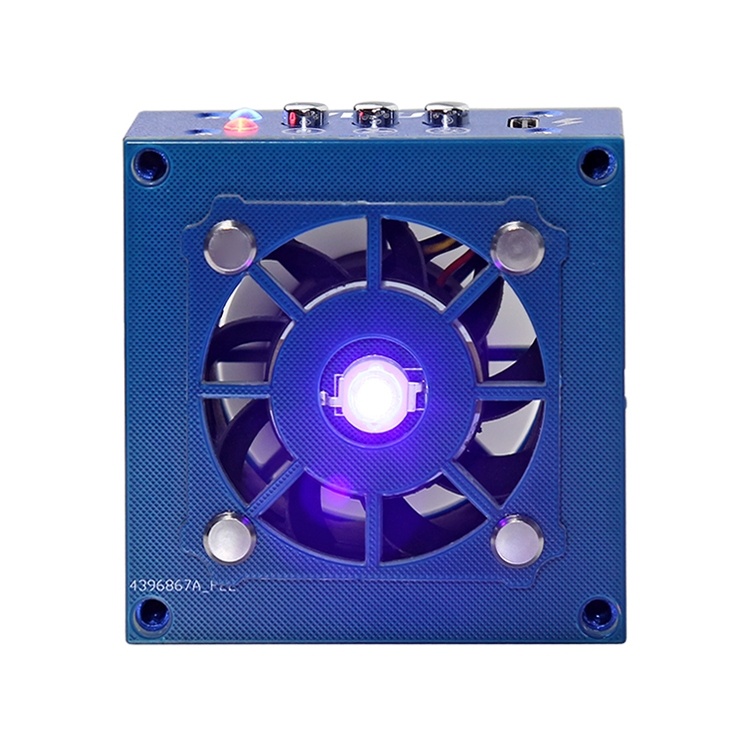
MEILLEUR ventilateur de durcissement UV à refroidissement rapide VBST-491
1. Refroidissement efficace : équipé d'un système de refroidissement puissant, ce ventilateur peut réduire rapidement la température de l'appareil, évitant ainsi la surchauffe et améliorant l'efficacité du travail. 2. Fonction de durcissement : la lampe à polymériser UV intégrée peut être utilisée pour un durcissement rapide de la colle, des matériaux photosensibles, etc., ce qui la rend adaptée aux opérations de durcissement de précision telles que les réparations de téléphones. 3. Vitesse du vent réglable : les utilisateurs peuvent ajuster la vitesse du vent en fonction de leurs besoins, répondant à différents scénarios d'utilisation. 4. Fonctionnement silencieux : le ventilateur fonctionne avec un faible bruit, maintenant un environnement de travail silencieux. 5. Conception portable : compacte et légère, facile à transporter, ce qui la rend idéale pour les réparations en déplacement. 6. Capacité de la batterie 1200 mAh. 7. Solidification de puissance de 5 W, refroidissement en 3 secondes, réglage à 3 vitesses, arrêt en un clic.
Brand: DreamCase
Category: Hardware > Tools > Heat Guns > Infrared Heat Guns